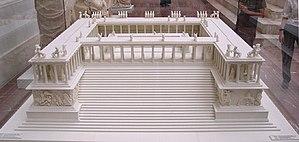
Le grand autel de Pergame, ou autel de Zeus à Pergame ou encore le Grand Autel, est un monument religieux élevé à l’époque hellénistique sur l’acropole de la ville de Pergame, sans doute au début du règne d’Eumène II. Ses frises monumentales, représentant une gigantomachie et l’histoire de Télèphe, constituent l’un des chefs-d’œuvre de la sculpture grecque antique et représentent l’apogée du « baroque hellénistique ». L’autel fit, à une époque, partie de la liste des merveilles du monde.
L'Ara Pacis ou Autel de la Paix est un monument de la Rome antique édifié par le premier empereur romain Auguste entre 13 et 9 av. J.-C., en l'honneur de Pax, déesse de la Paix. Il se trouve sur la Via Flaminia dans la zone septentrionale du Champ de Mars, dédiée à la célébration des victoires romaines. C'est un lieu symbolique du retour à la Paix car c'est là que les soldats et leur commandant, de retour de leur campagne militaire, effectuent les rites qui clôturent leur activité guerrière.